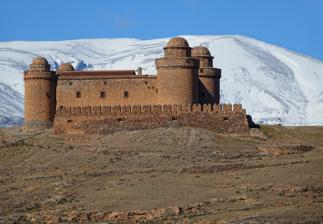
Building: Castillo de La Calahorra
Country: Spain
Year built: 1512
Castle in Granada, Spain Castillo de La Calahorra located on a hill near La Calahorra Castillo de La Calahorra is located in La Calahorra , in the province of Granada , Spain. It is situated in the Sierra Nevada foothills. Built between 1509 and 1512, it was one of the first Italian Renaissance castles to be built outside Italy. It was declared a Bien de Interés Cultural monument in 1922. It was featured in the 1974 film Stardust , as the retreat of Jim MacLaine (played by David Essex ) in the latter parts of the film. It was also used as a manse in the city of Pentos for the 2022 television series House of the Dragon . In popular art and culture In the movie For a Few Dollars More , when Colonel Douglas Mortimer disembarks from the train in the initial few minutes of the movie, the castle is seen in the distance, on the left of the train. Photo gallery Castillo de la Calahorra Castillo de la Calahorra Full Moon over La Calahorra Castle. References